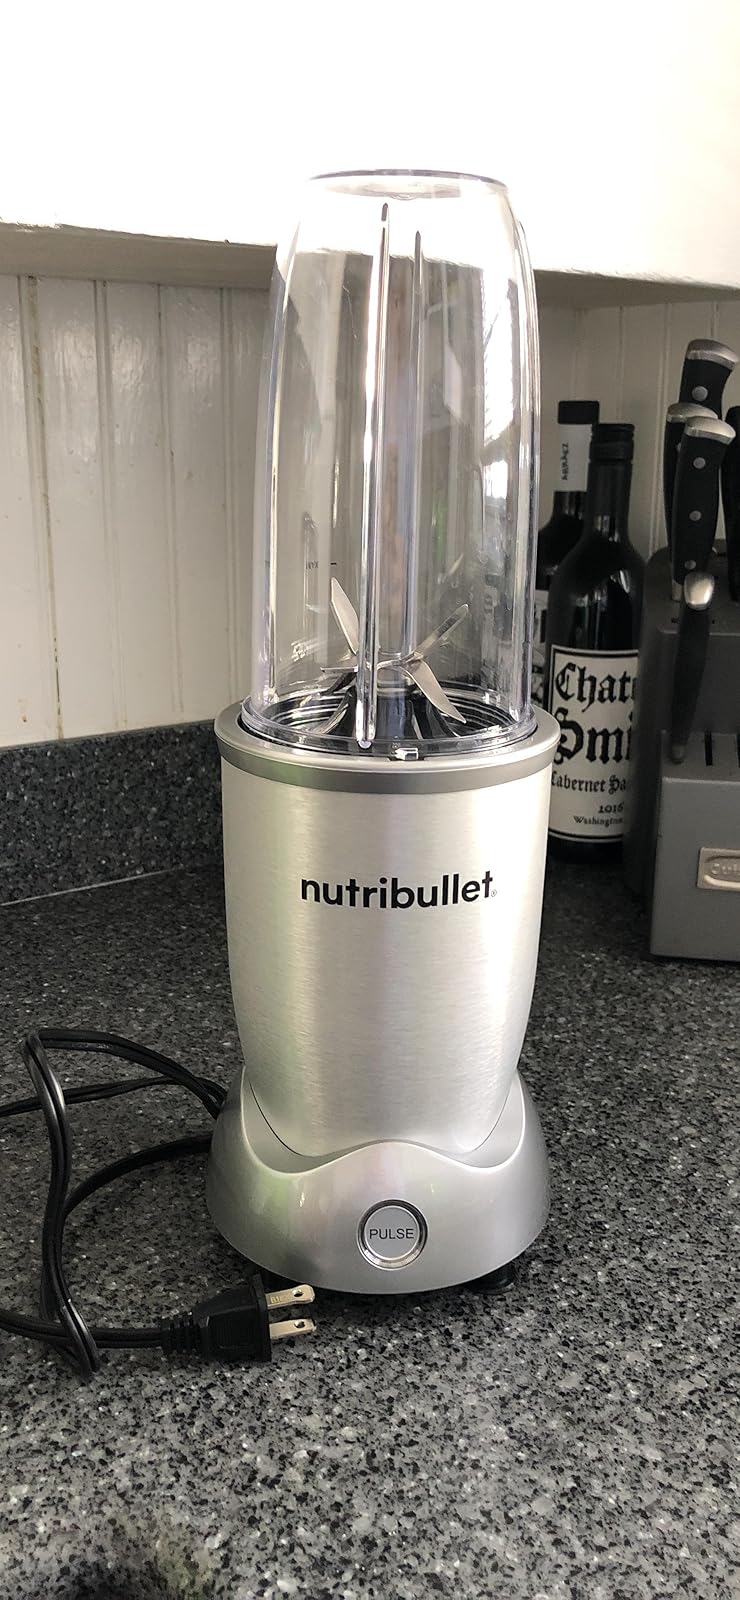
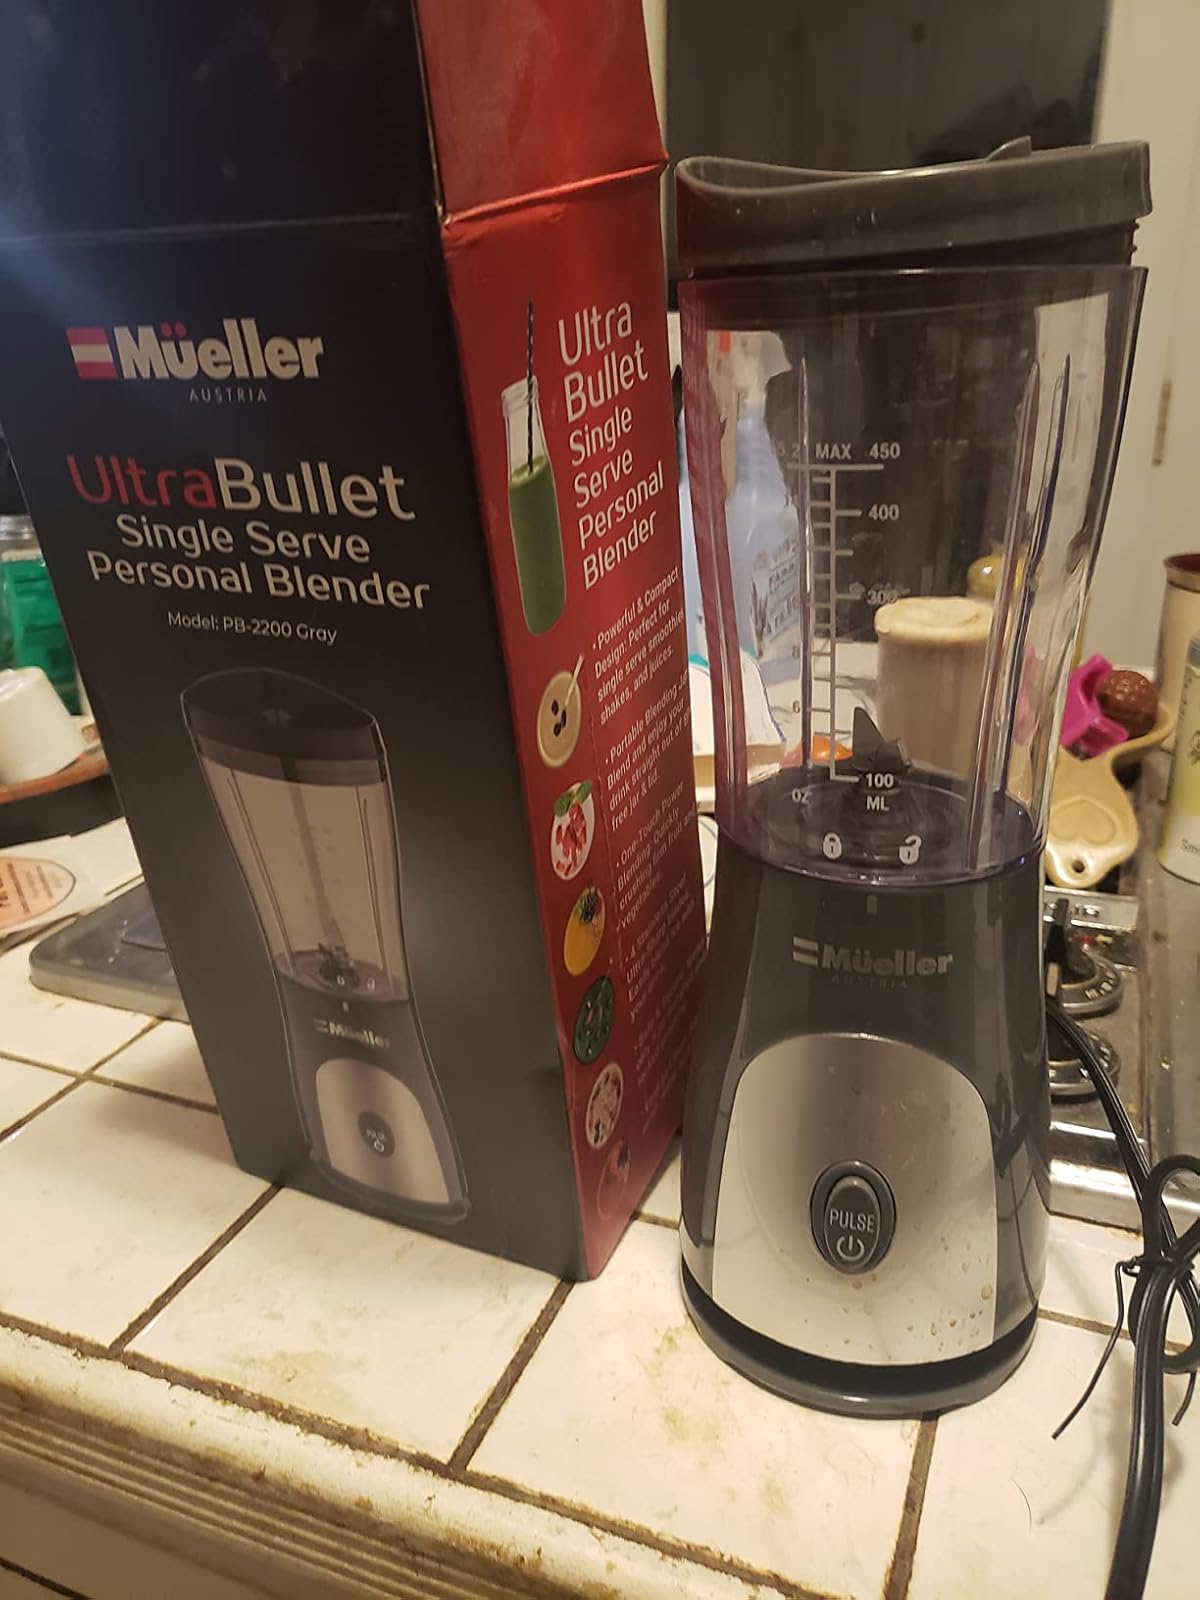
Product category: items_blender
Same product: no